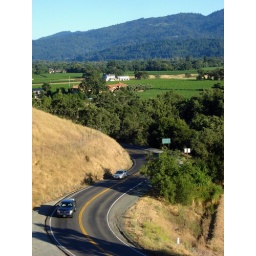
Looking south/east at Calistoga from the road winding up and over the mountain pass to Clear Lake.